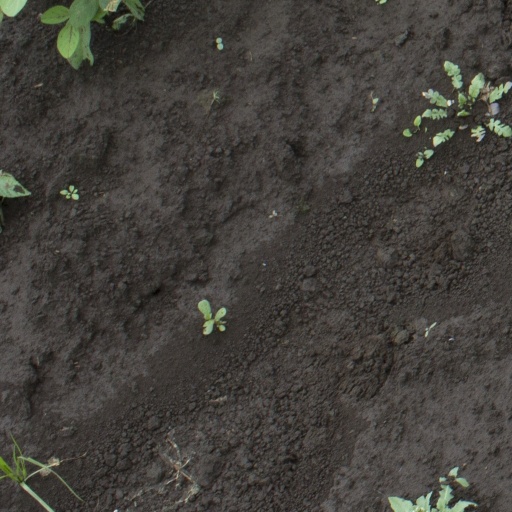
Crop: soybean